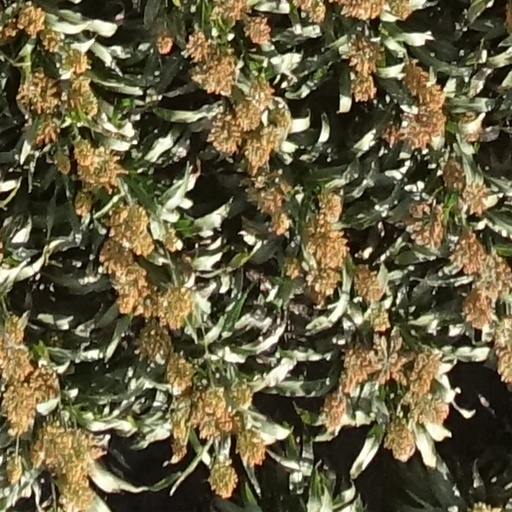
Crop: sorghum